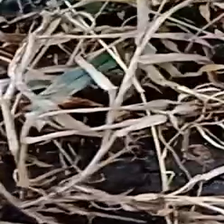
Weed species: Digitaria_SP_(Digitaria Sanguinalis )